1950 Philadelphia Phillies season

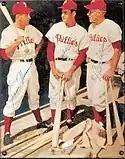
Granny Hamner, Del Ennis, and Richie Ashburn of the 1950 Phillies "Whiz Kids" in a promotional photo.

The 1950 Philadelphia Phillies season was the 68th season in the history of the franchise.